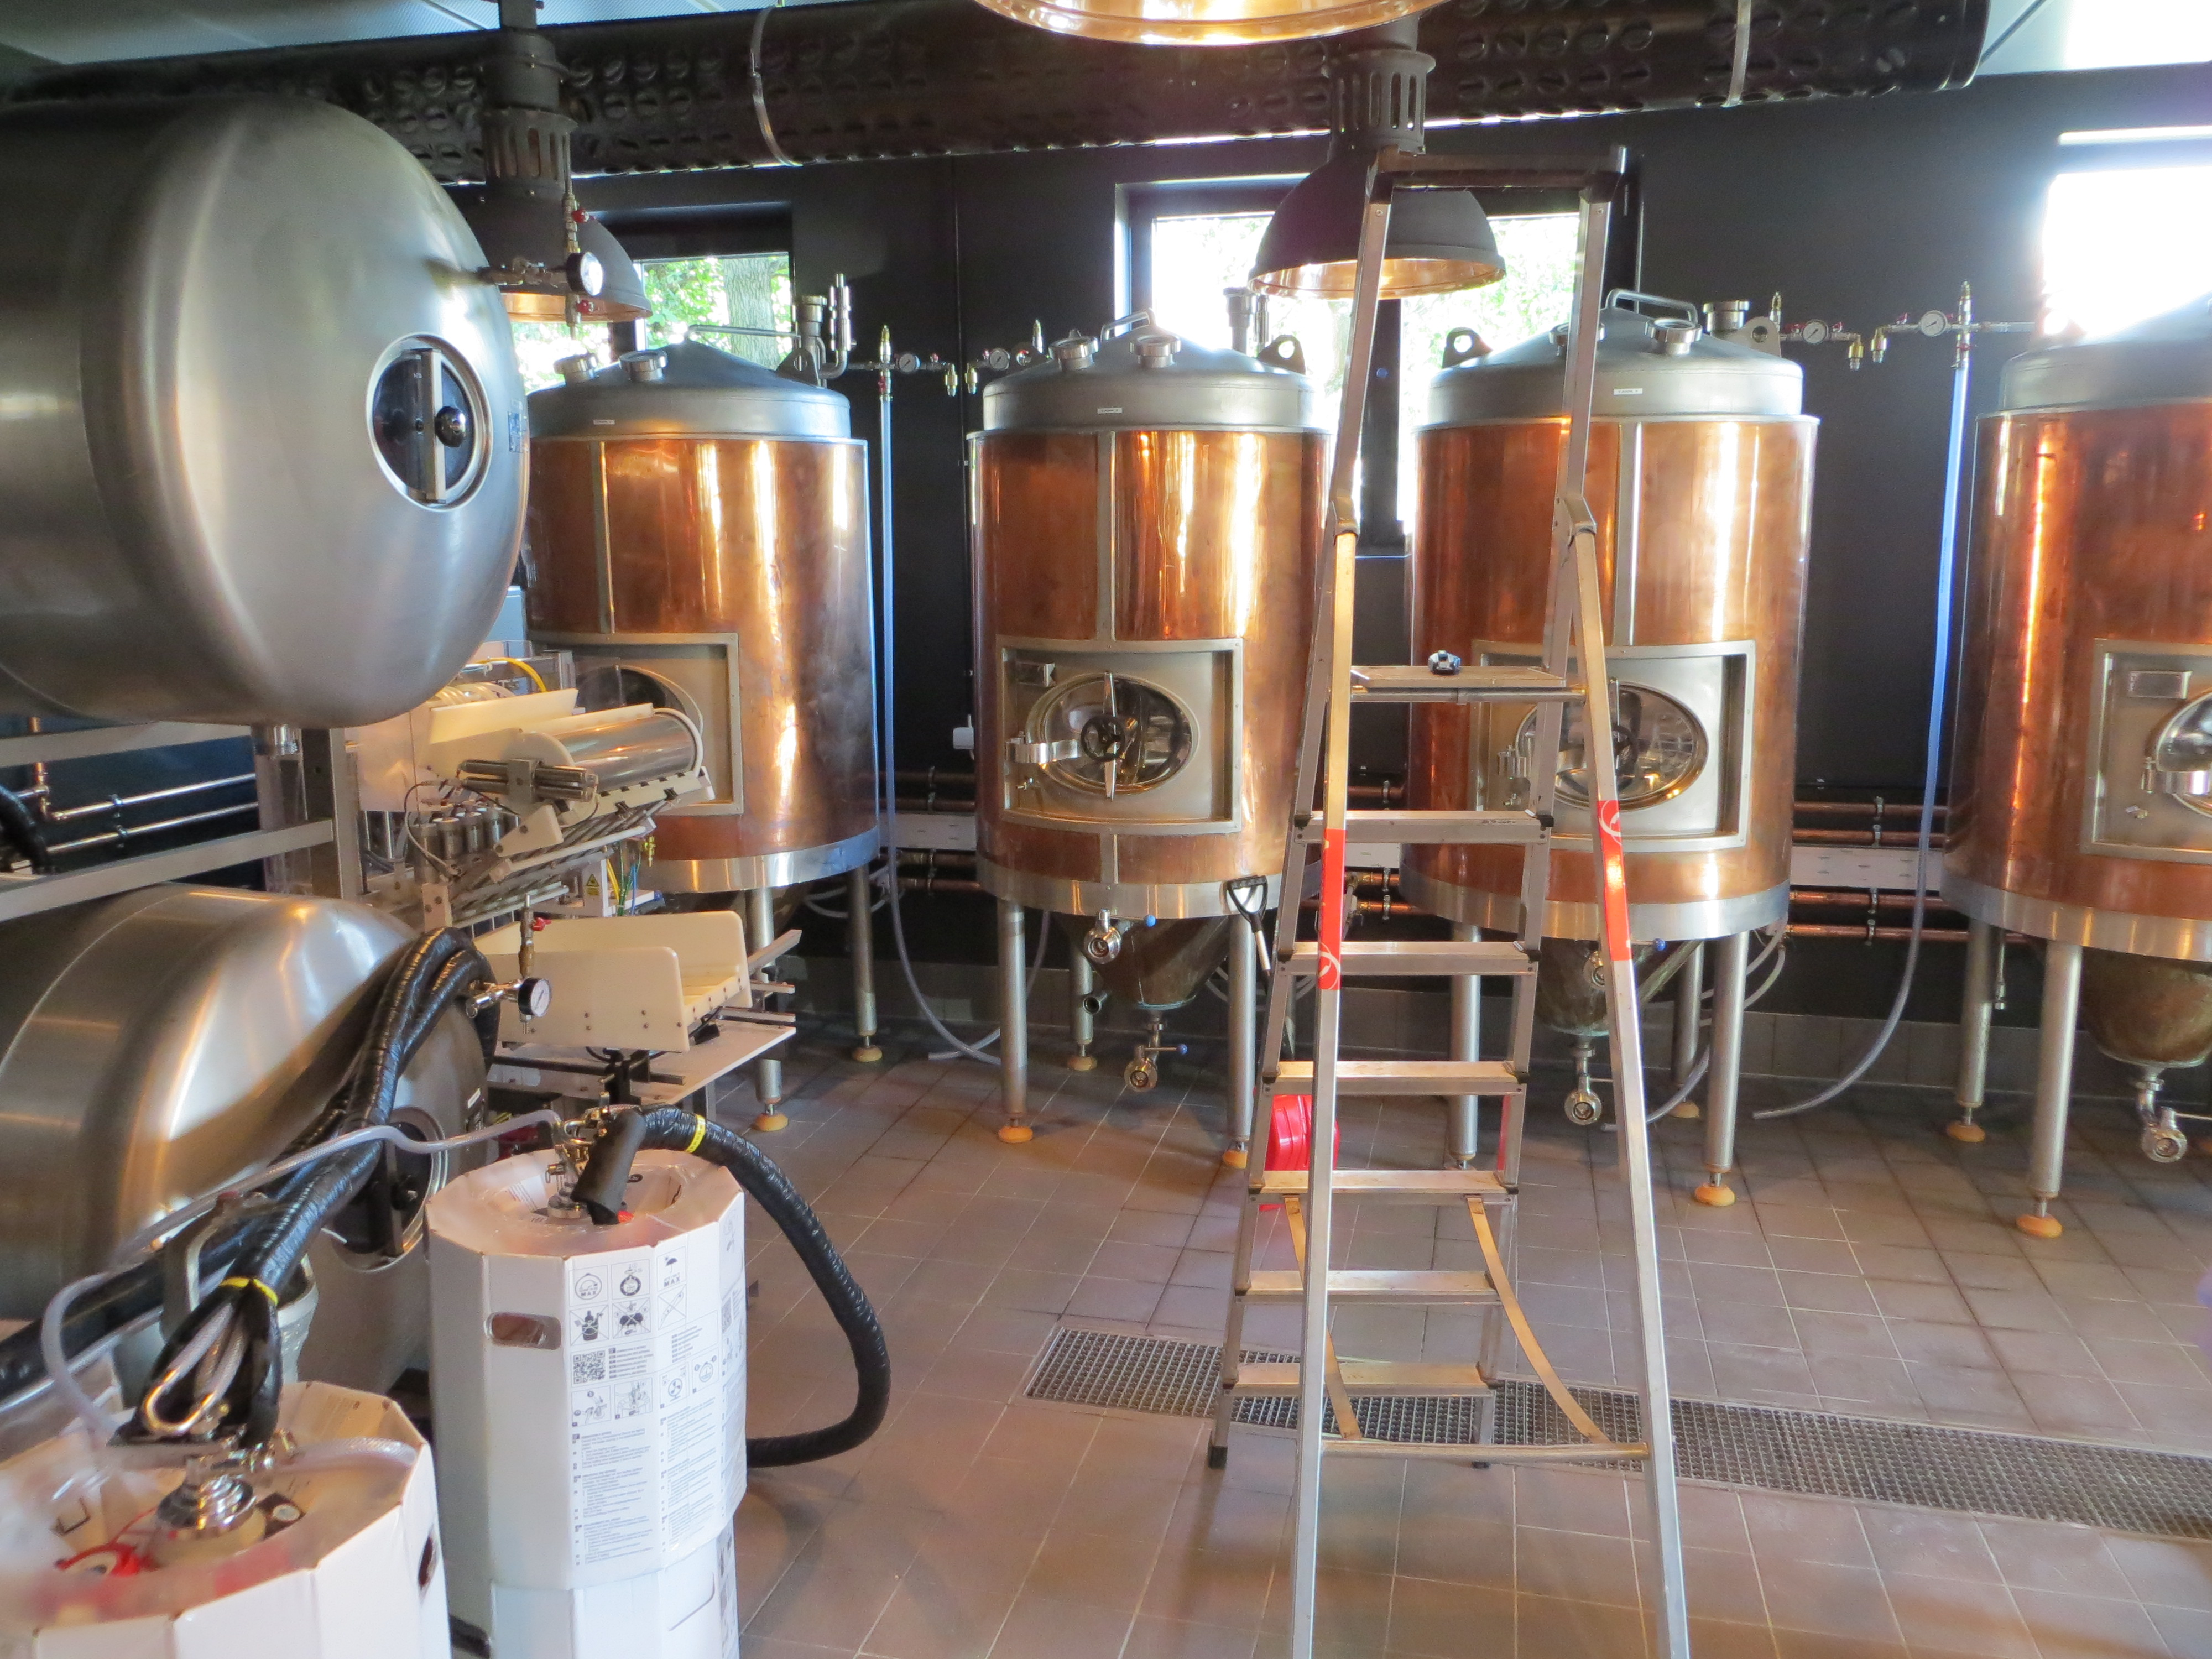
Photo taken inside the Nydalen Bryggeri in Oslo, showing four of the 1000 fermenters right ahead and two of the new serving tanks to the left. On the day that Nydalen Bryggeri og Spiseri opened, the micro brewery wasn't quite
Specialty: pharma-process
Anatomy: head/brain
Image credit: Bernt Rostad from Oslo, Norway